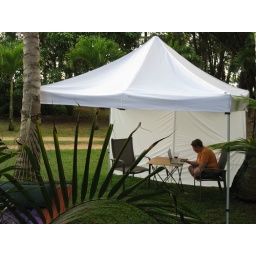
Me in the home office